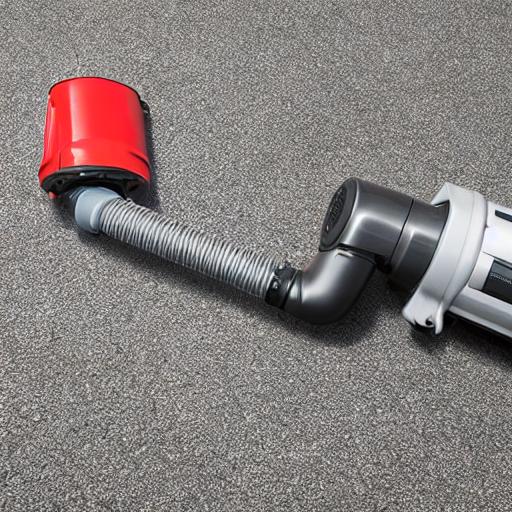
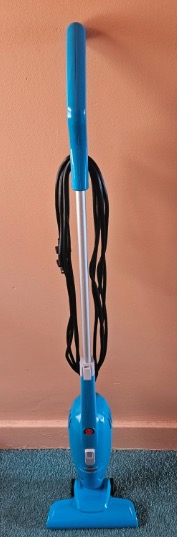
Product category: items_vacuum
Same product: no